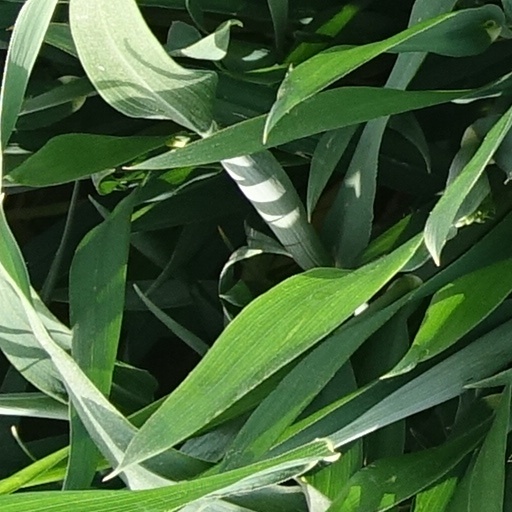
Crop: wheat